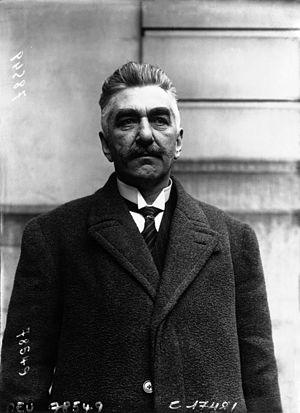
M. de Beukelaer (Belgique) président du bureau de l'U.C.I..
Émile De Beukelaer, né le 27 mai 1867 et mort le 23 janvier 1922 à Anvers, est un ancien coureur cycliste belge des années 1880. Il fut par la suite l'un des fondateurs et le premier président de l'Union cycliste internationale de 1900 à 1922.